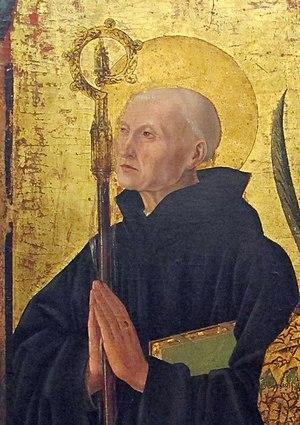
Séverin du Norique est un saint catholique, qui évangélisa la province romaine de Norique et y fonda plusieurs monastères. Son séjour favori était la plaine du Danube entre Carnuntum et les environs de Passau.